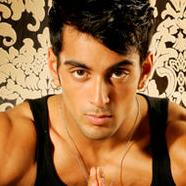
Age: 22